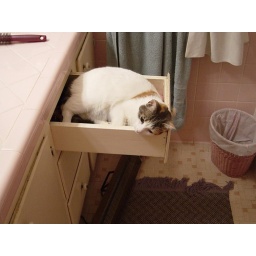
Cassidy in bathroom drawer